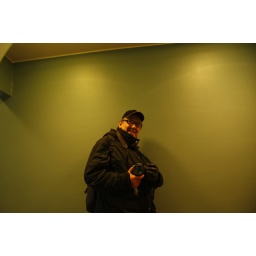
I just coming in to office building and can't pass mirror what hanging on to wall...